Sempronius Stretton

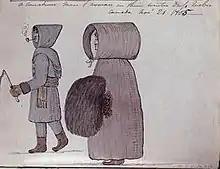
Canadian Man and Woman in their Winter Dress, Quebec, 1805, by Stretton

In April 1801, he was promoted to a lieutenancy in the 49th Regiment, and shortly afterwards sailed for Quebec. Whilst he was in Canada he used his artistic skills to sketch not only landscapes but also made a valuable record of the wildlife and the local dress. Stretton's 1804 sketch of "York Barracks, Lake Ontario, Upper Canada, 1804" is credited as being one of the earliest pictures of what was to become the city of Toronto. Lieutenant Stretton served under Colonel Isaac Brock, who selected him to act as his aide-de-camp.